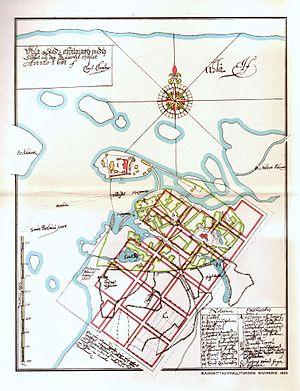
L'architecture de la Finlande a une histoire de plus de 800 ans et, alors que jusqu'à l'époque moderne, l'architecture était fortement influencée par les courants des deux nations voisines de la Finlande, à savoir la Suède et la Russie, dès le début du XIXᵉ siècle, les influences sont venues directement de l'extérieur. Dans un premier temps, lorsque des architectes étrangers itinérants ont commencé à exercer dans le pays, puis lorsque la profession d'architecte finlandais s'y est établie. L'architecture finlandaise a également contribué de manière significative à plusieurs styles internationaux, tels que le Jugendstil, ou Art nouveau, le classicisme nordique et le fonctionnalisme. Plus particulièrement, les travaux de l'architecte moderniste Eliel Saarinen, l'architecte le plus connu du pays, ont eu une influence considérable à l'échelle mondiale. Mais l'architecte moderniste Alvar Aalto, considéré comme l'une des figures majeures de l'histoire mondiale de l'architecture moderne, est encore plus renommé qu'Eliel Saarinen. Dans un article de 1922, intitulé Motifs des âges passés, Aalto discute des influences nationales et internationales en Finlande :